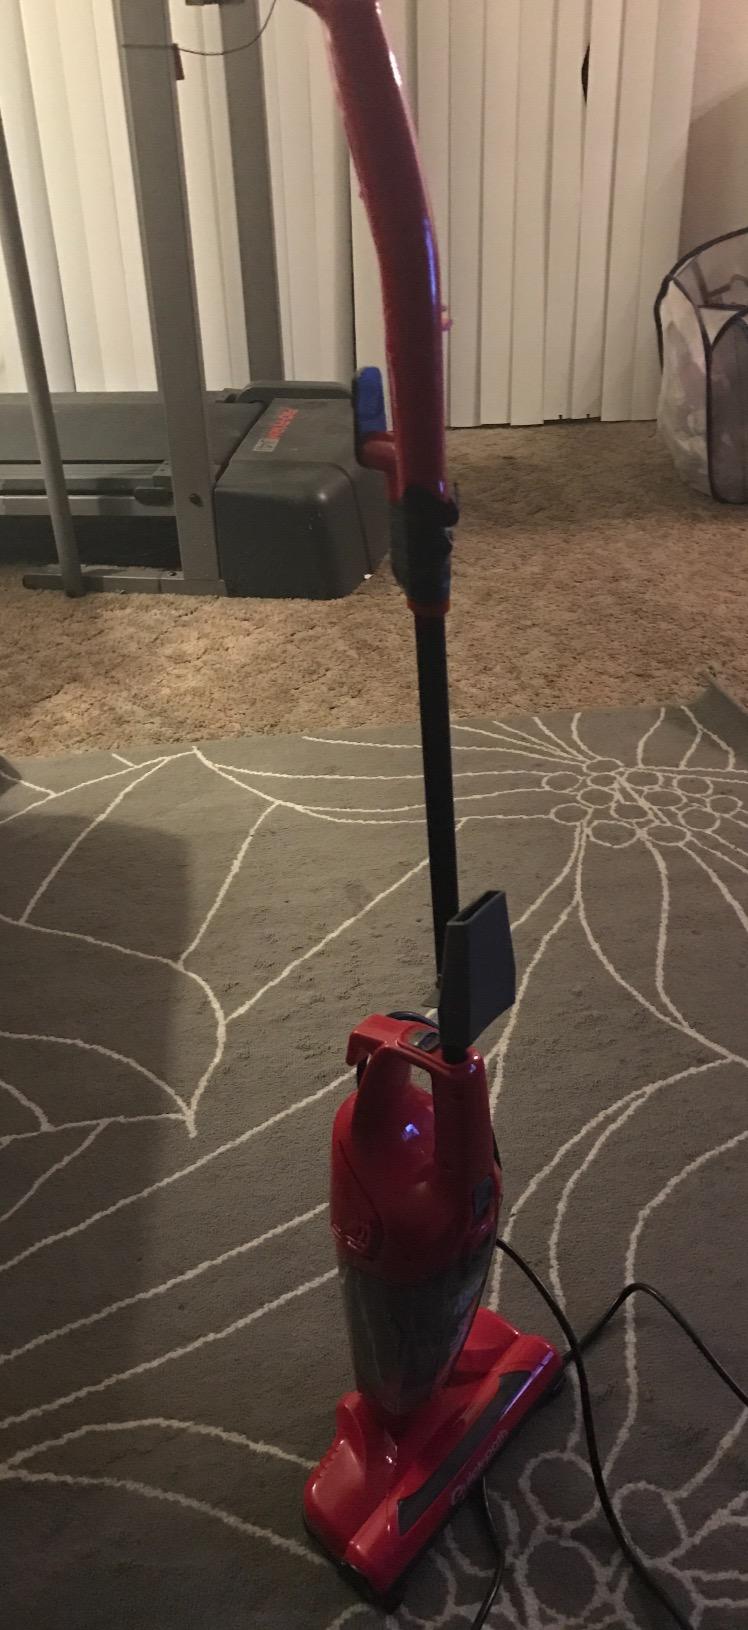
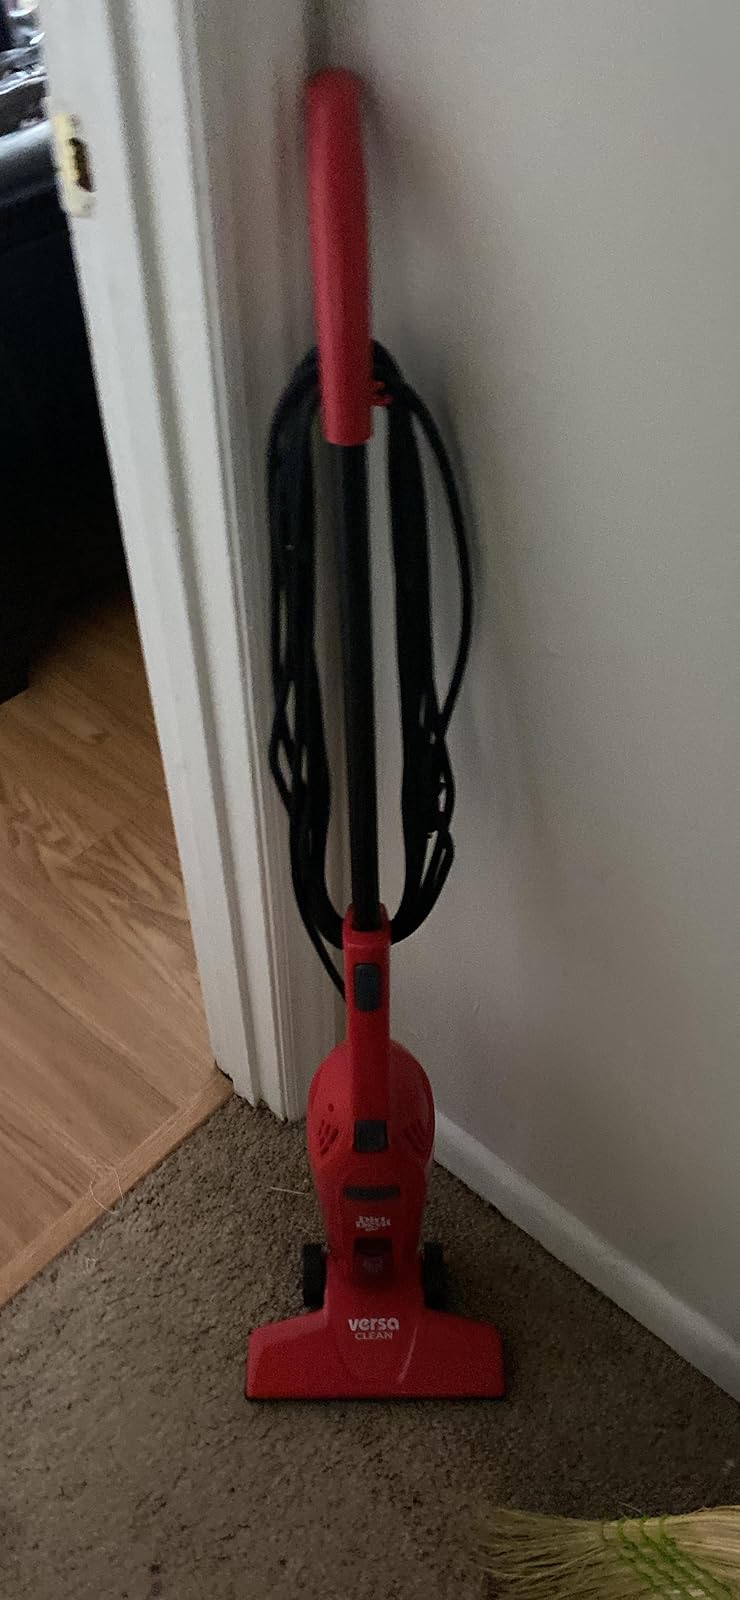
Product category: items_vacuum
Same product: no